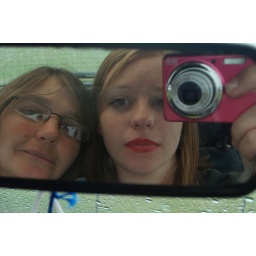
Me and Mum in my car mirror waiting for the cars to go out and qualify!!